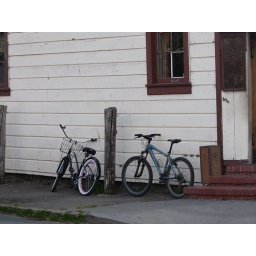
I love how you can just leave your bike outside the bar in Point Reyes. I see this all the time.